Ōmiwa Shrine

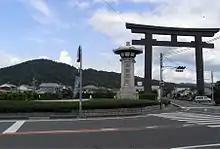
Large "torii" in front of Mount Miwa

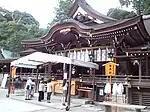
Hall of worship

, also known as , is a Shinto shrine located in Sakurai, Nara Prefecture, Japan. The shrine is notable because it contains no sacred images or objects, since it is believed to serve Mount Miwa, the mountain on which it stands. For the same reason, it has a , but no . In this sense, it is a model of what the first Shinto shrines were like. Ōmiwa Shrine is one of the oldest extant Shinto shrines in Japan and the site has been sacred ground for some of the earliest religious practices in Japan. Because of this, it has sometimes been named as Japan's first shrine. Ōmiwa Shrine is a tutelary shrine of the Japanese sake brewers.